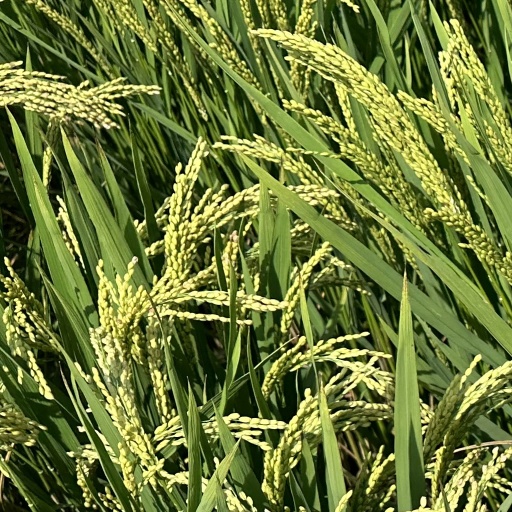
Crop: rice